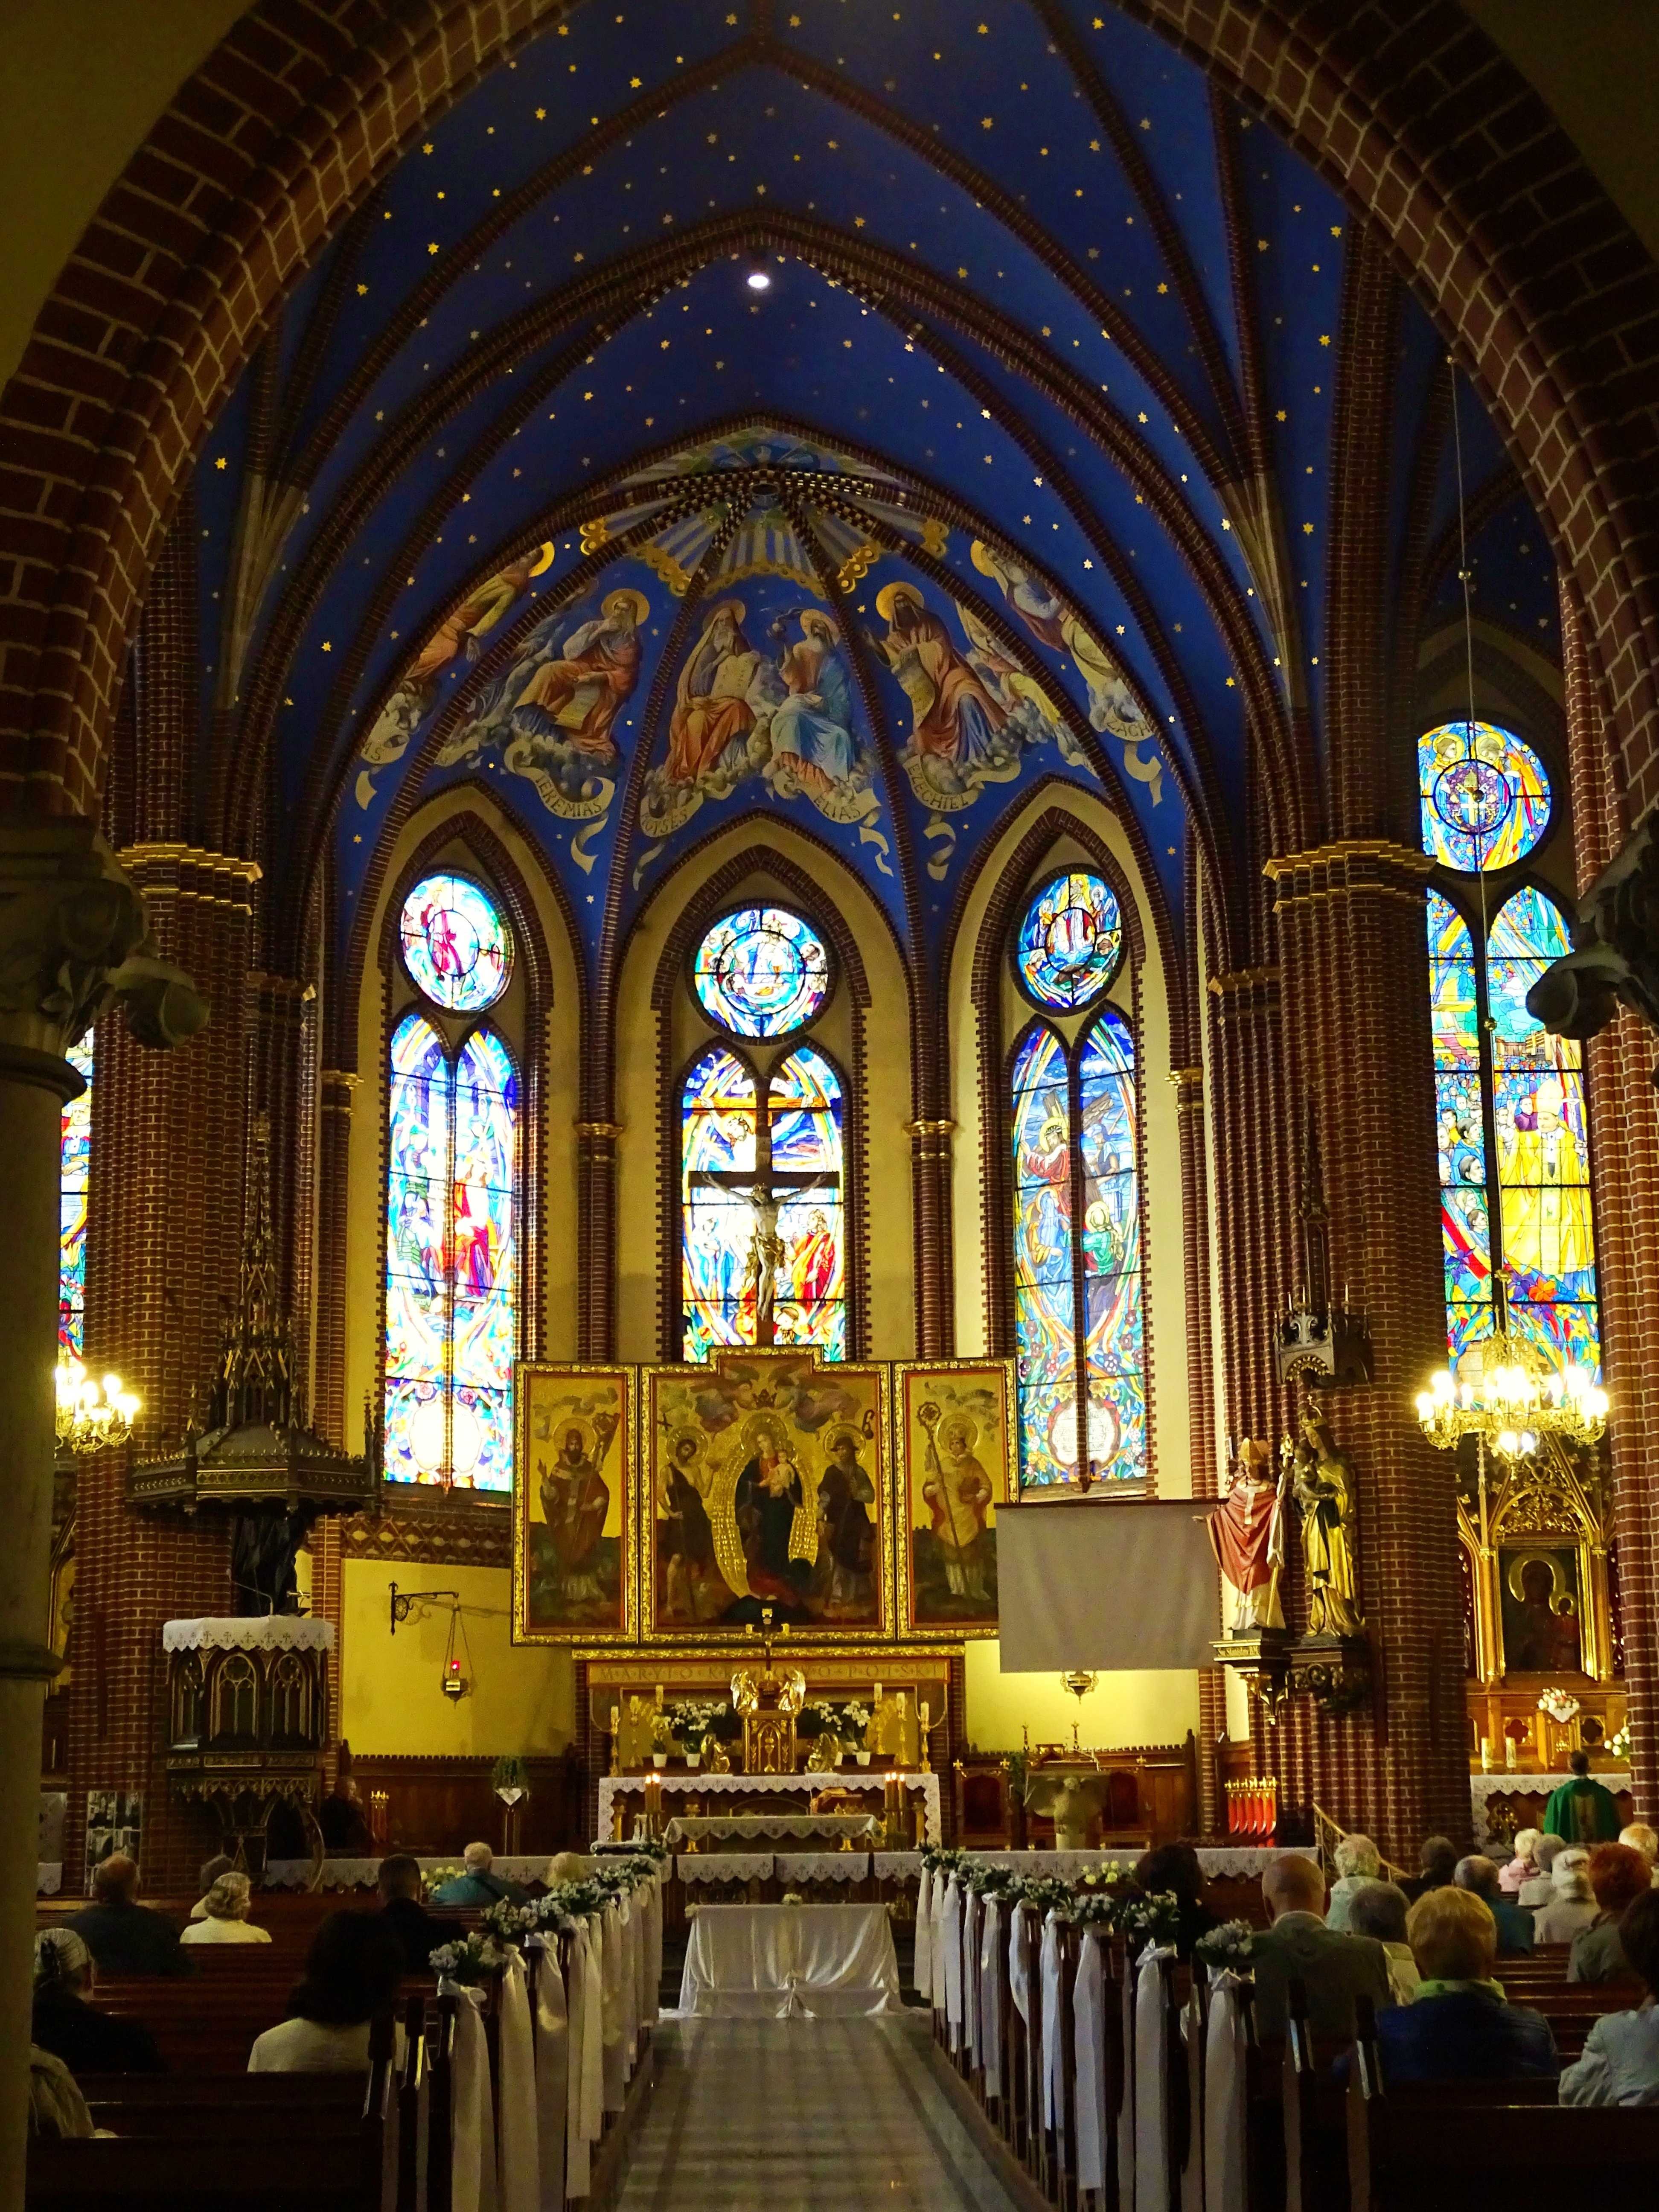
window, glass, building, church, cathedral, chapel, place of worship, places of interest, altar, poland, synagogue, stettin, st johann evangelist church